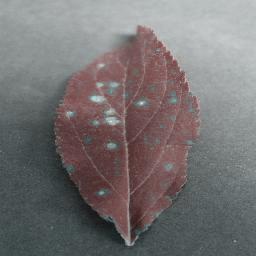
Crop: apple
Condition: cedar_rust